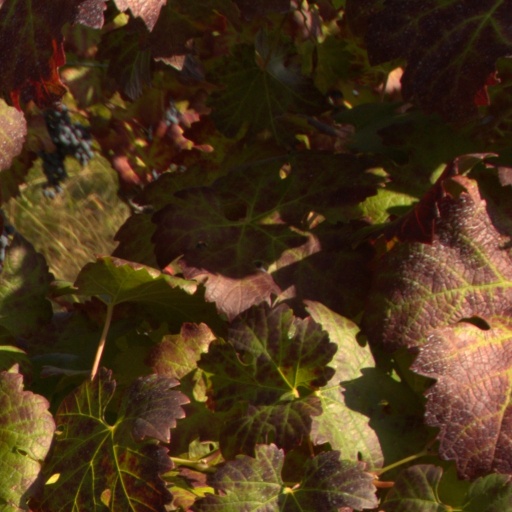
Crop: grape